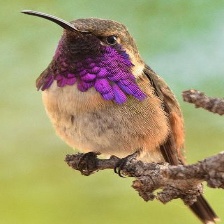
Species: LUCIFER HUMMINGBIRD
Scientific name: CALOTHORAX LUCIFER
ImageNet parent category: hummingbird